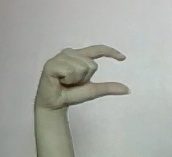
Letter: dal